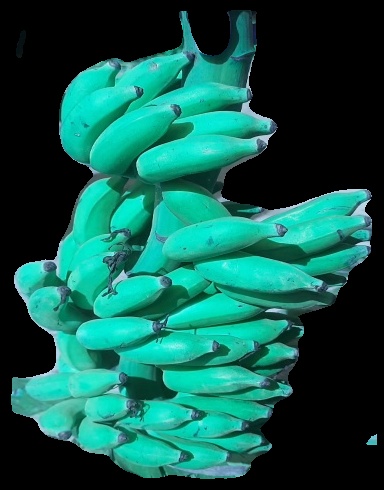
Variety: elakki-bale
Grade: grade3